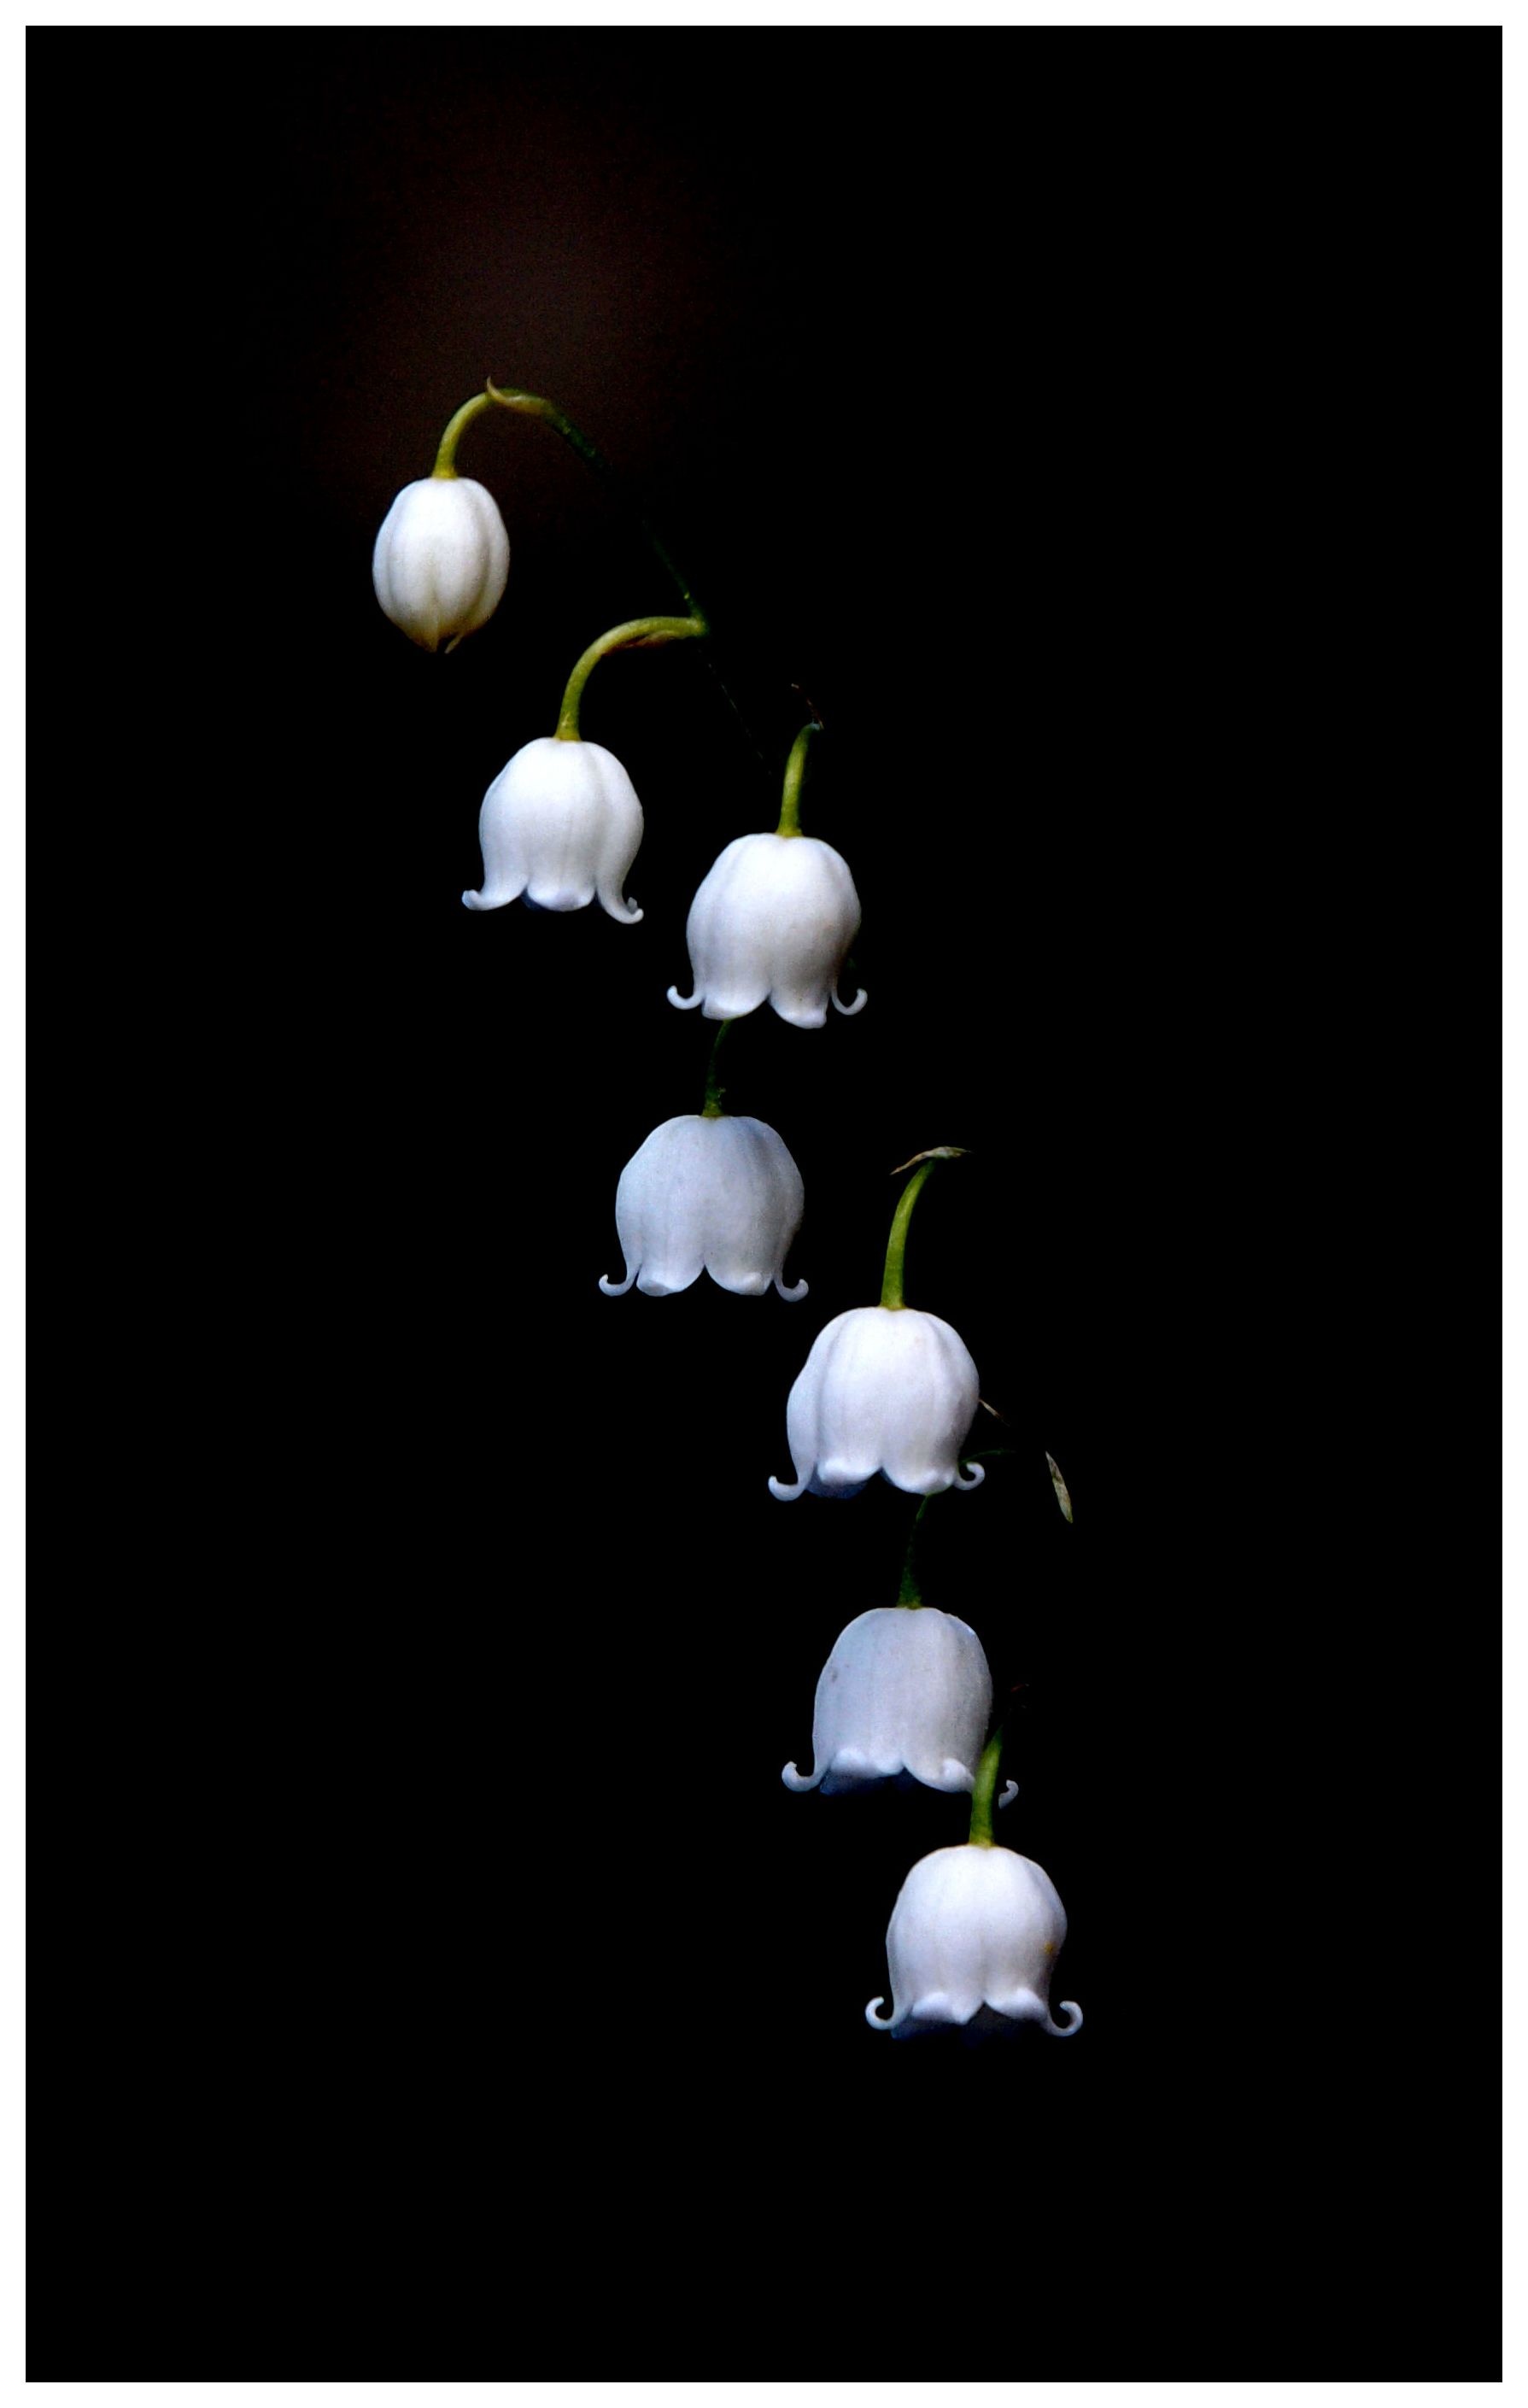
branch, light, plant, white, flower, petal, produce, black, lighting, finnish, flowering plant, lily of the valley, still life photography, land plant